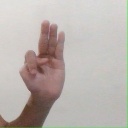
अक्षर: भ